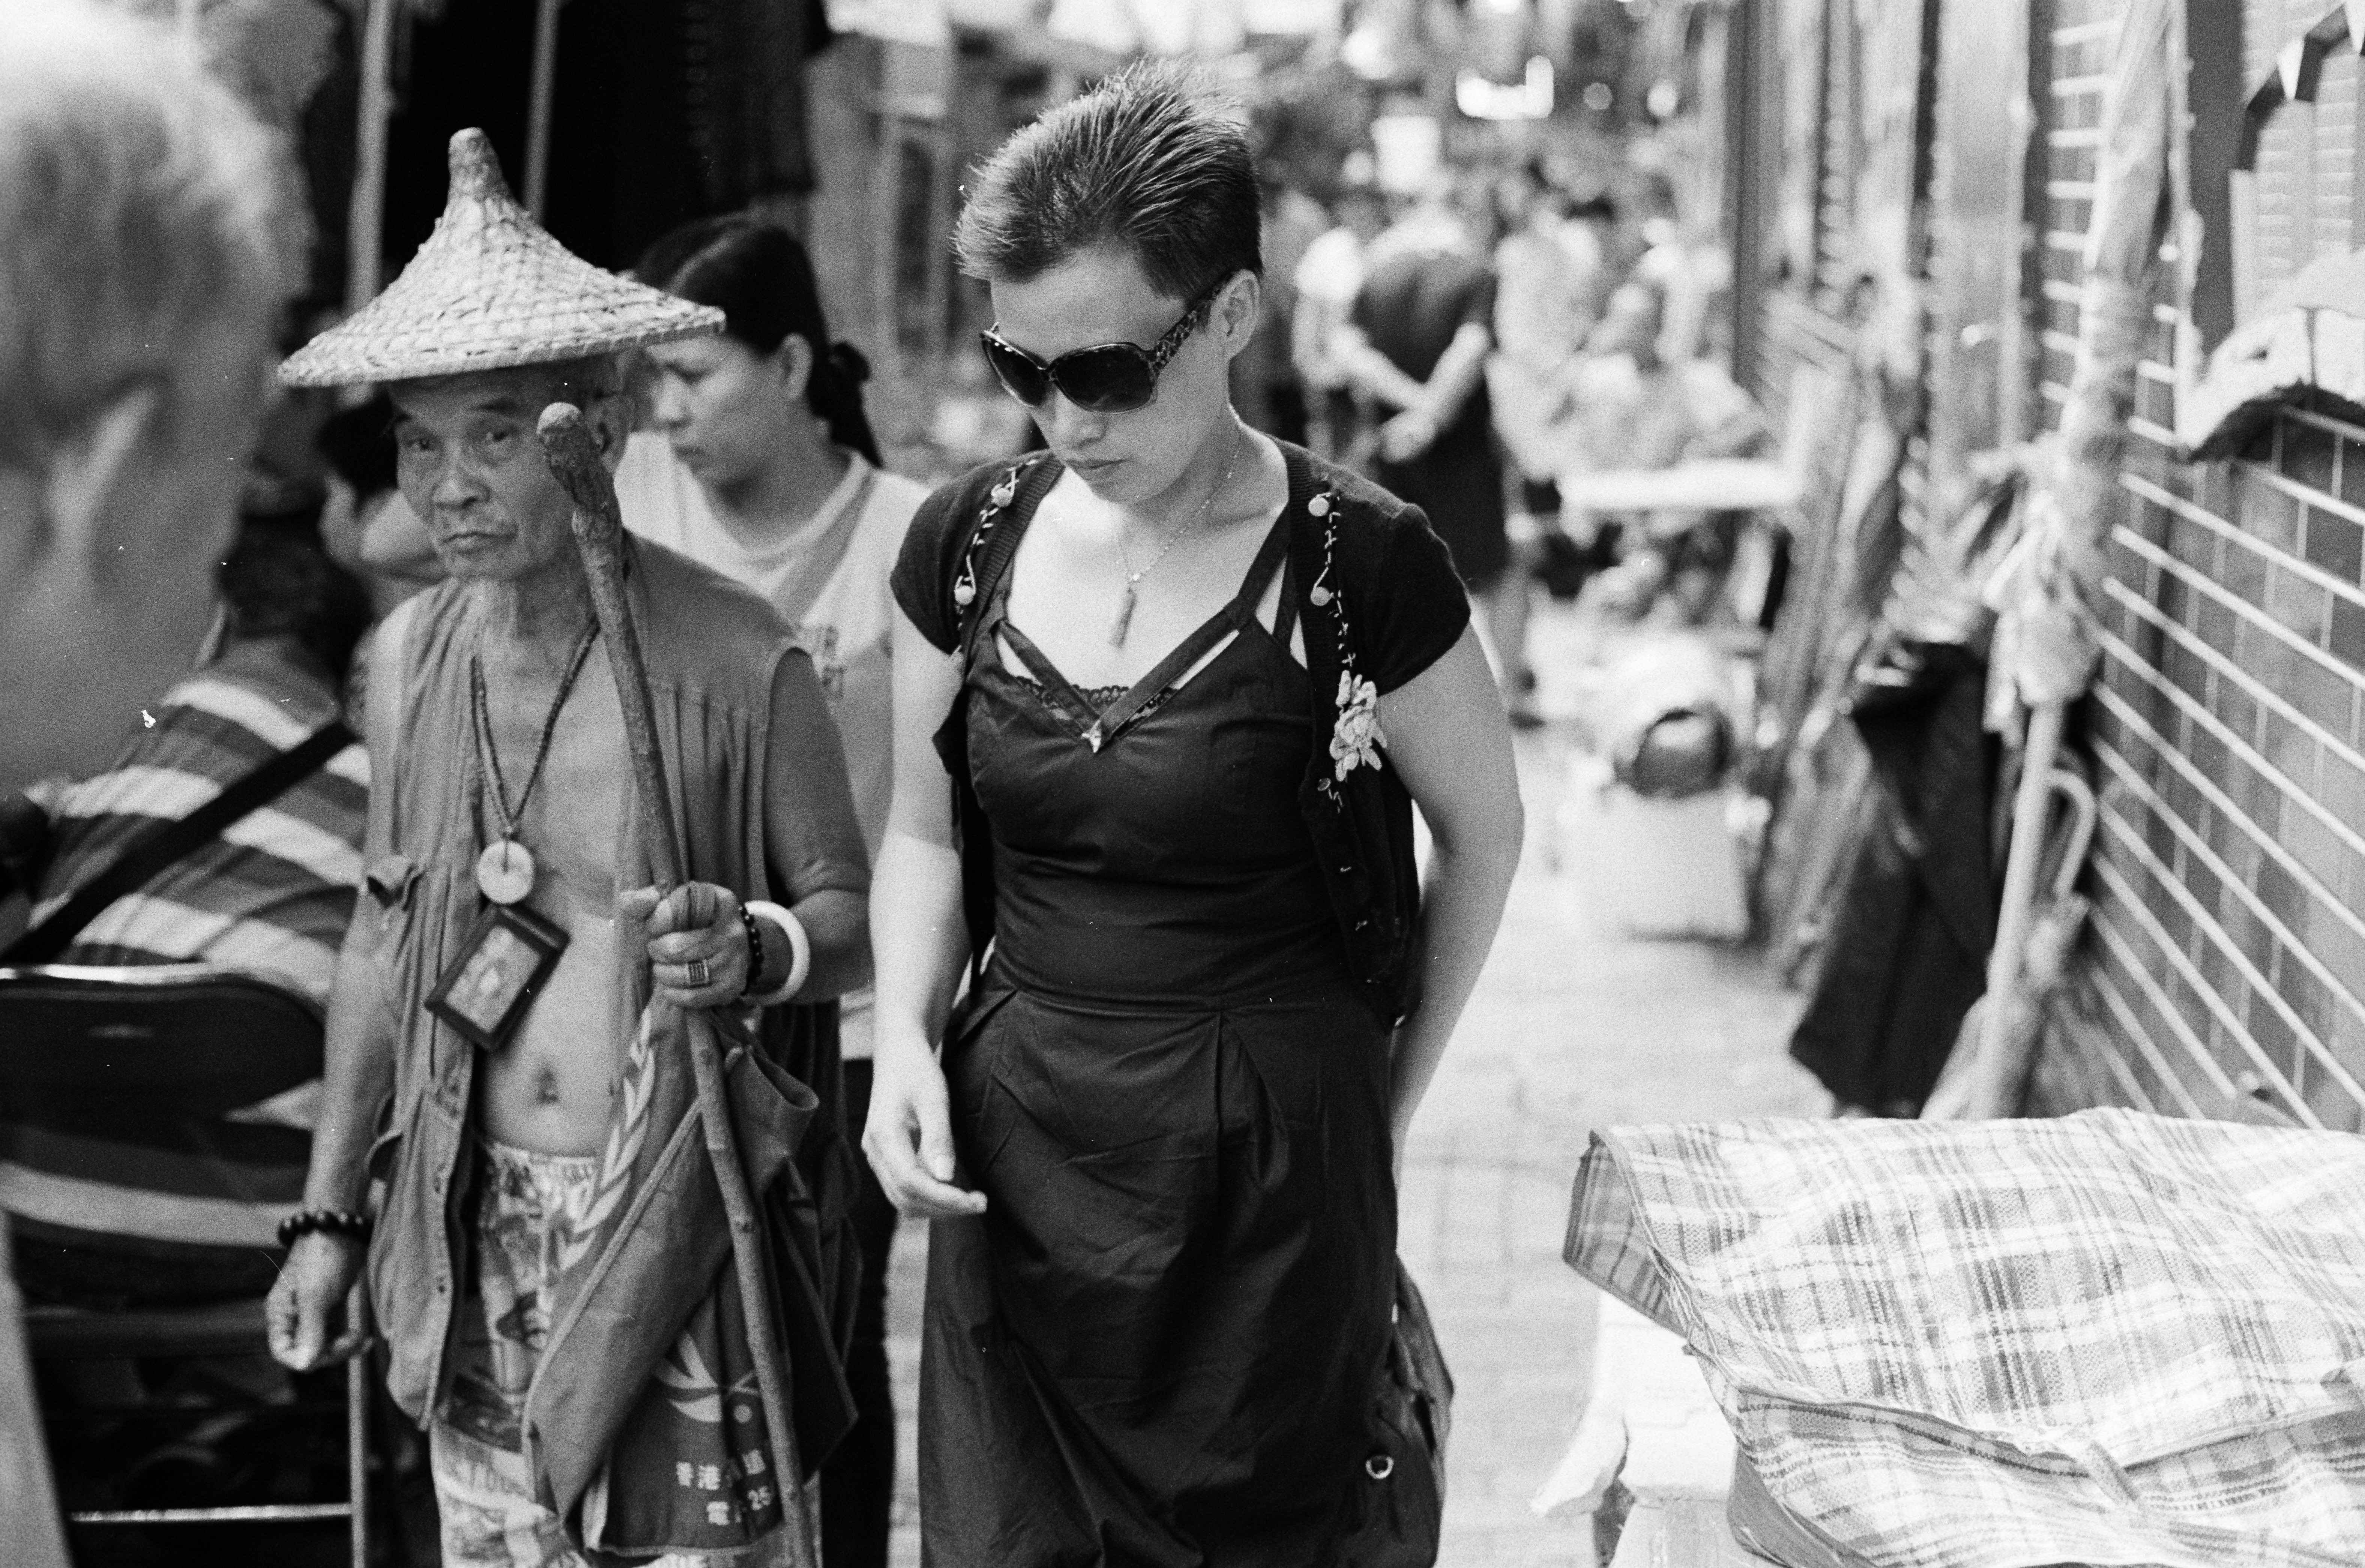
person, black and white, people, road, white, street, film, model, spring, fashion, clothing, black, monochrome, lady, bw, blackwhite, dress, infrastructure, photograph, hongkong, nikonf2, 135film, streetsnap, ilfordhp5plus, monochrome photography, film noir